Petr Skoumal

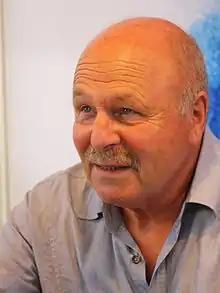
Petr Skoumal in 2013

Petr Skoumal (7 March 1938 – 28 September 2014) was a Czech musician and composer. He is best known as a composer of music for films and theatre performances.